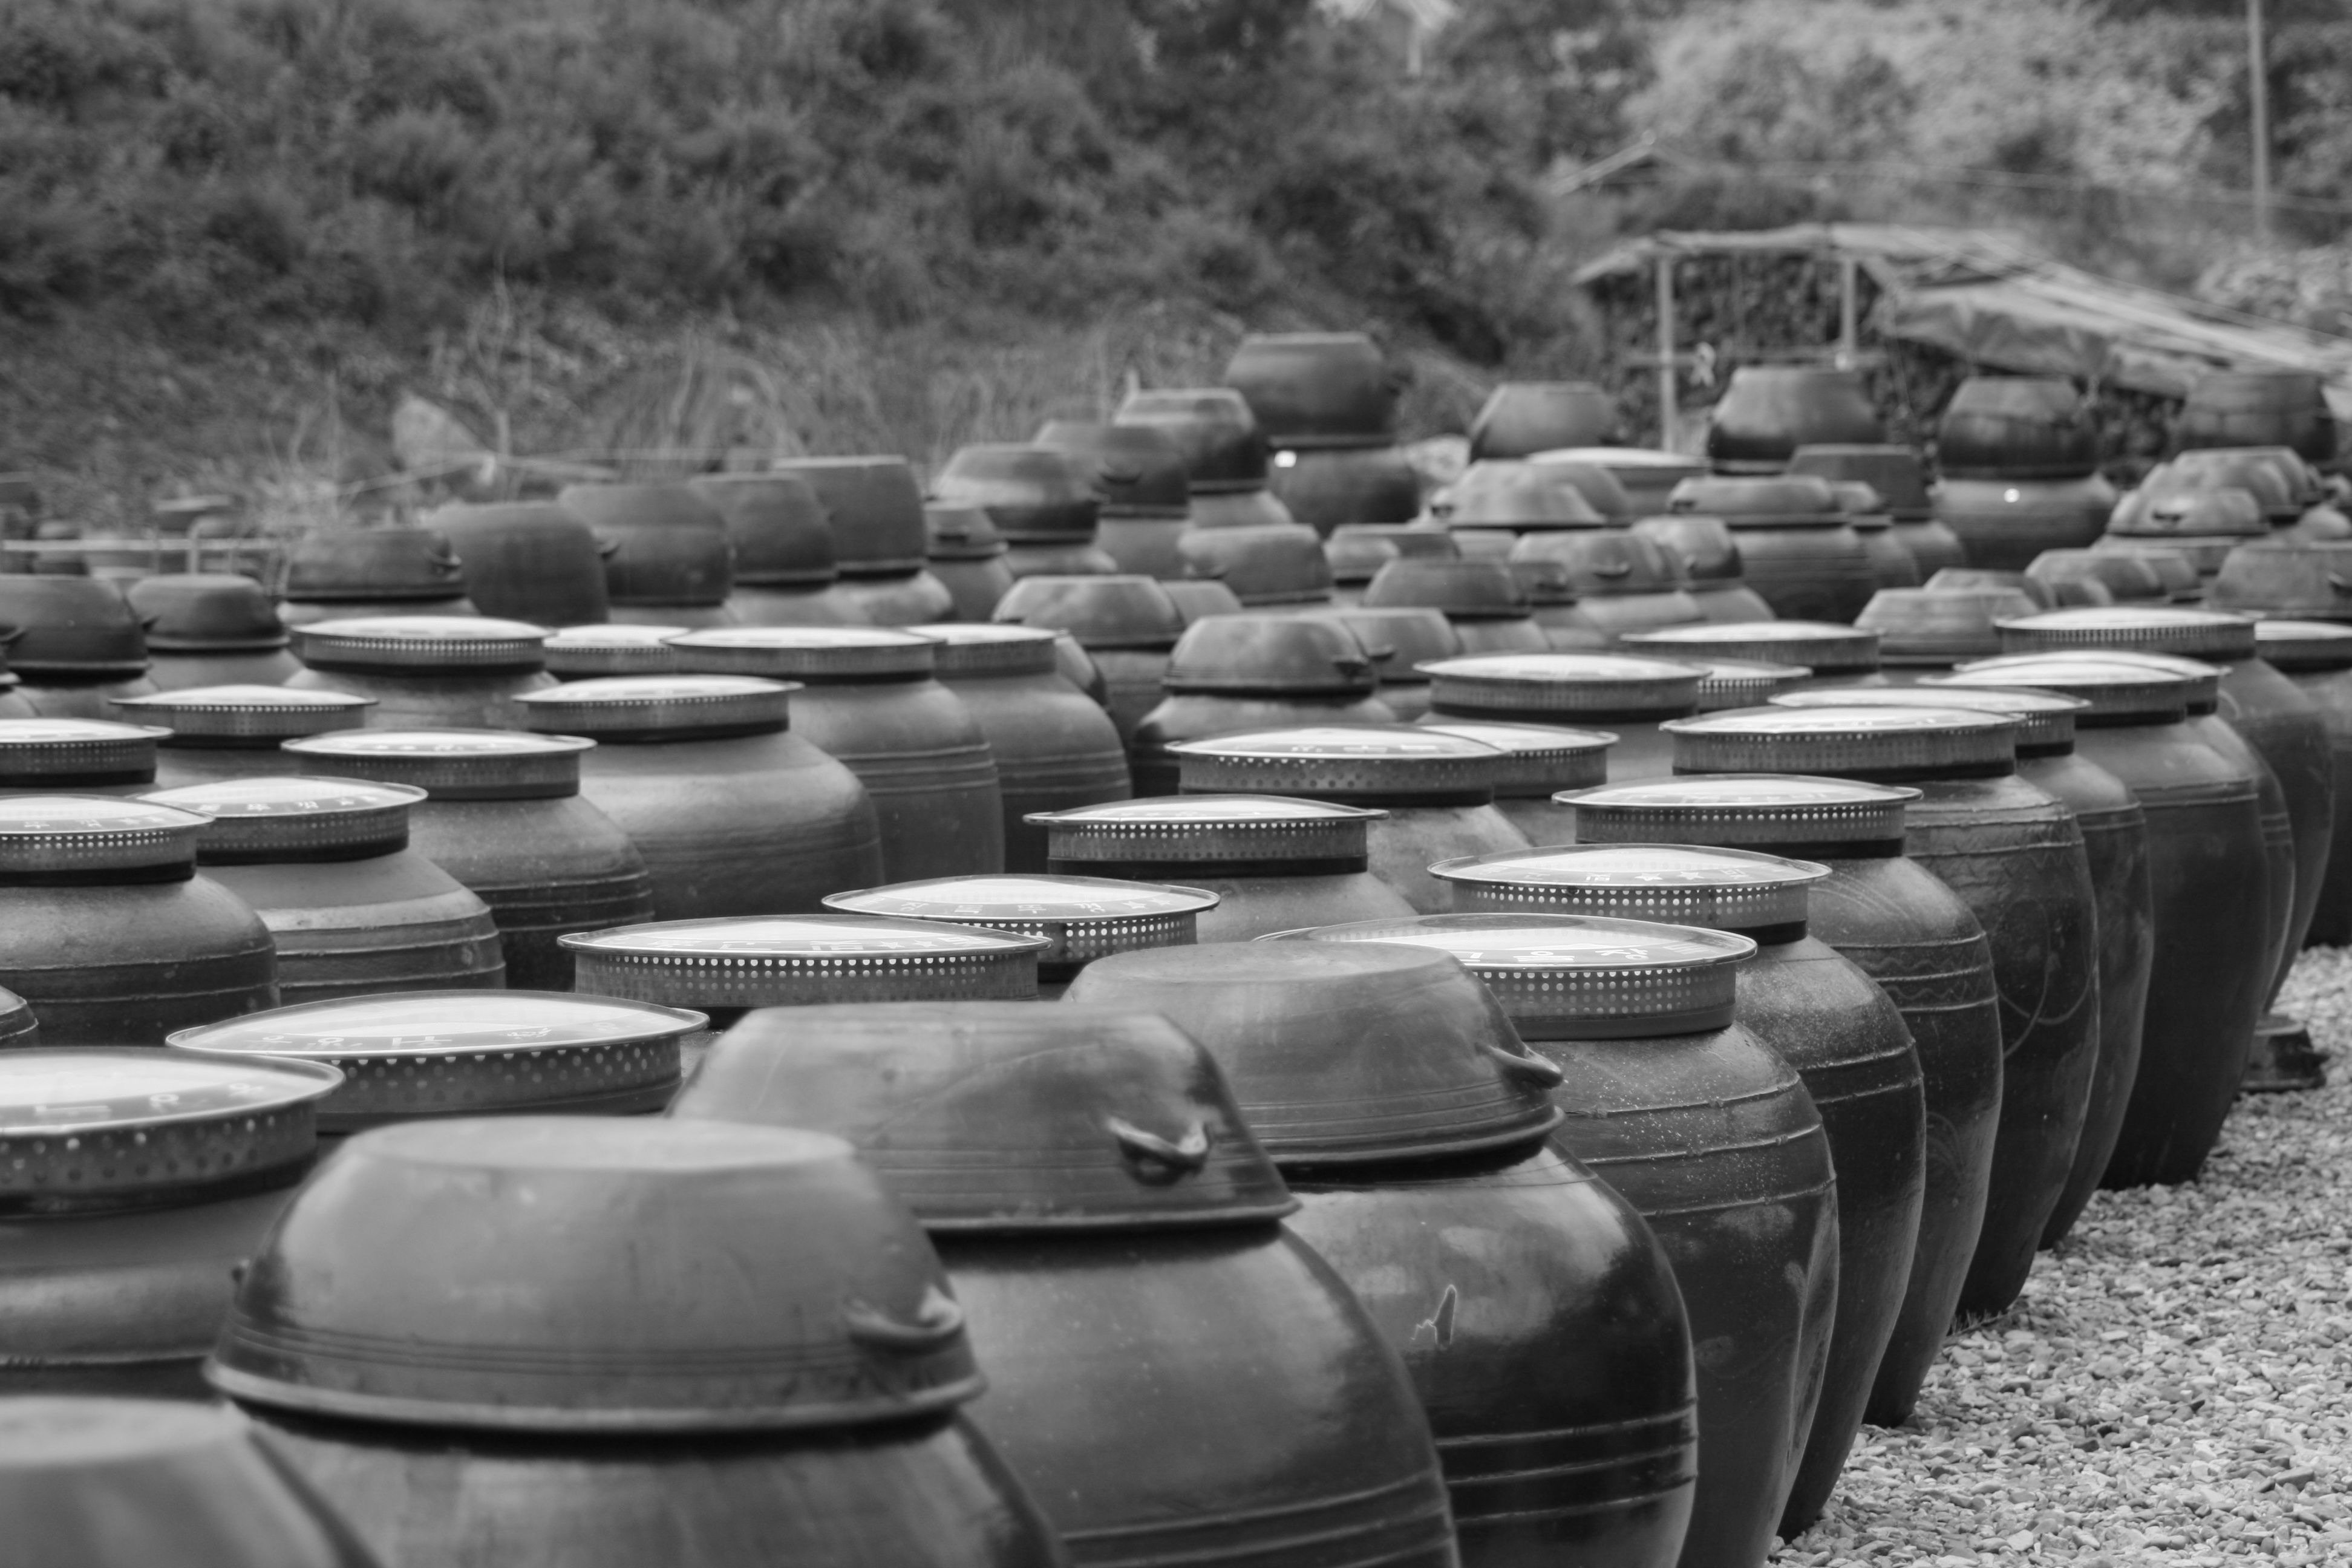
black and white, wood, photography, wall, jar, black, monochrome, brick, material, temple, republic of korea, monochrome photography, chapter reading